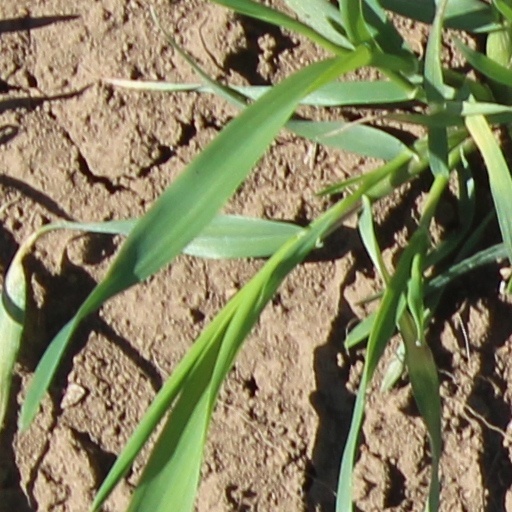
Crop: wheat